Athens Charter

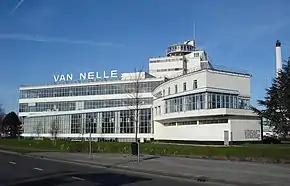
Van Nelle Factory, Netherlands

The CIAM 4 meeting was influential among attending architects from Switzerland, France, England, Germany, Austria, Belgium, Hungary, the Netherlands, Italy, Spain, Greece, Finland, Denmark, Norway, Poland, Czechoslovakia, Yugoslavia, Brazil and Canada.